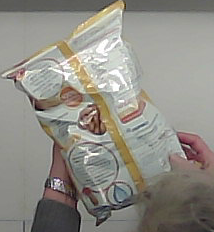
Product: lays_classic